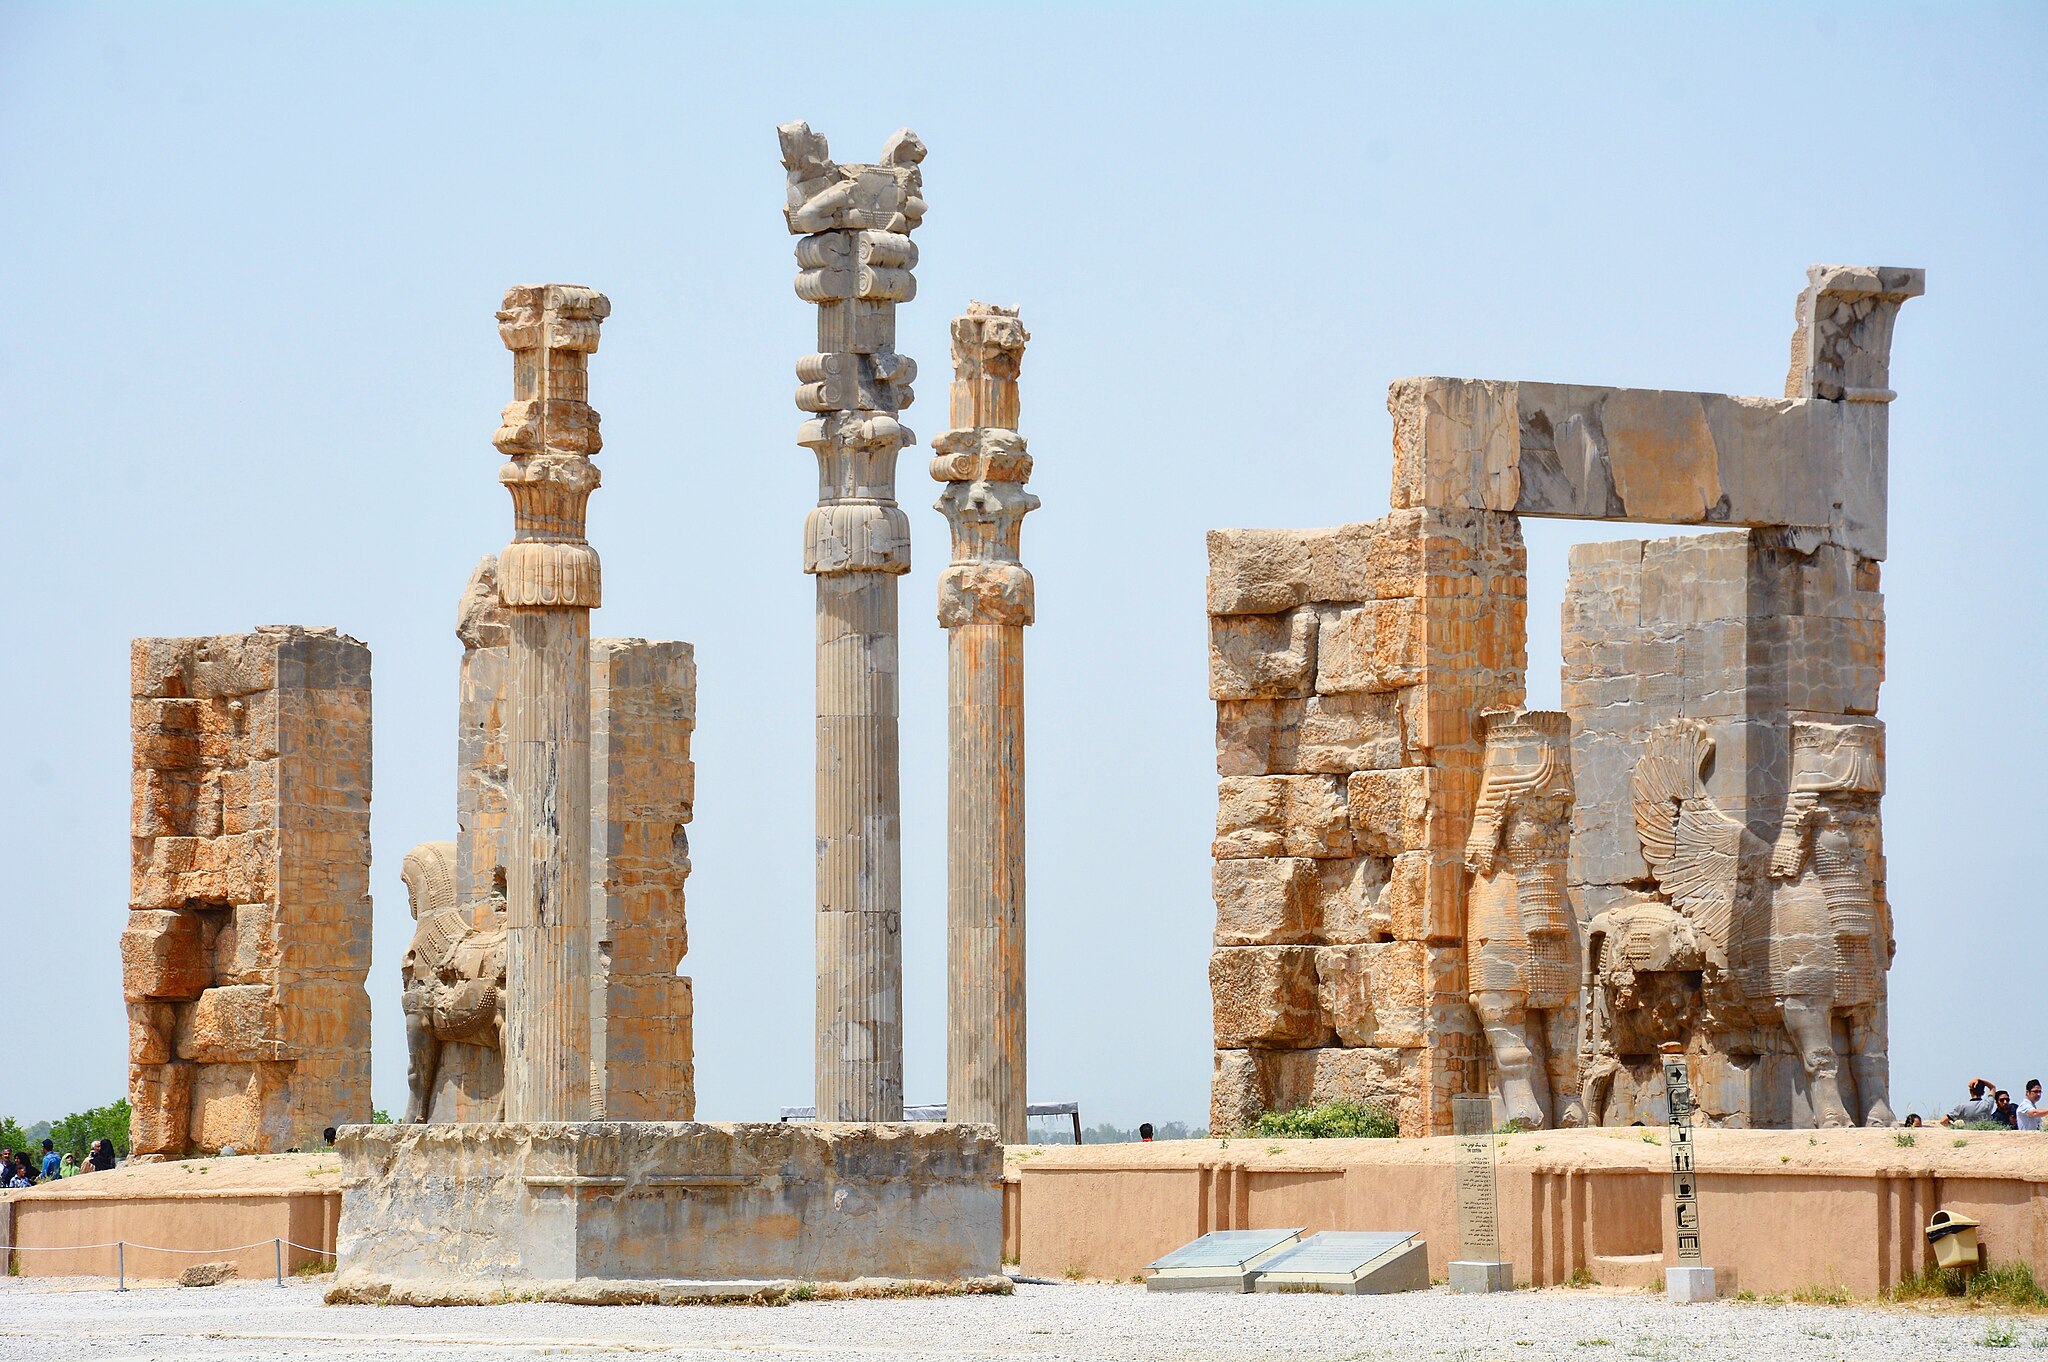
Title: تخت جمشید-4
Date: 2017-10-07
Categories: Gate of All Nations, Self-published work, Images from Wiki Loves Monuments 2017, Cultural heritage monuments in Iran with known IDs, Uploaded via Campaign:wlm-ir, Images from Wiki Loves Monuments 2017 in Iran, Images from Wiki Loves Monuments in Marvdasht, Iran photographs taken on 2017-10-07, 2017 in Persepolis